SBB Be 4/6 12301

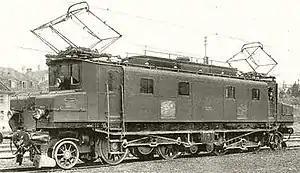
Be 4/6 number 12301 in the 1930s

The Be 4/6 12301 was one of four test locomotives ordered by the Schweizerische Bundesbahnen (Swiss Federal Railways) (SBB) in June 1917.